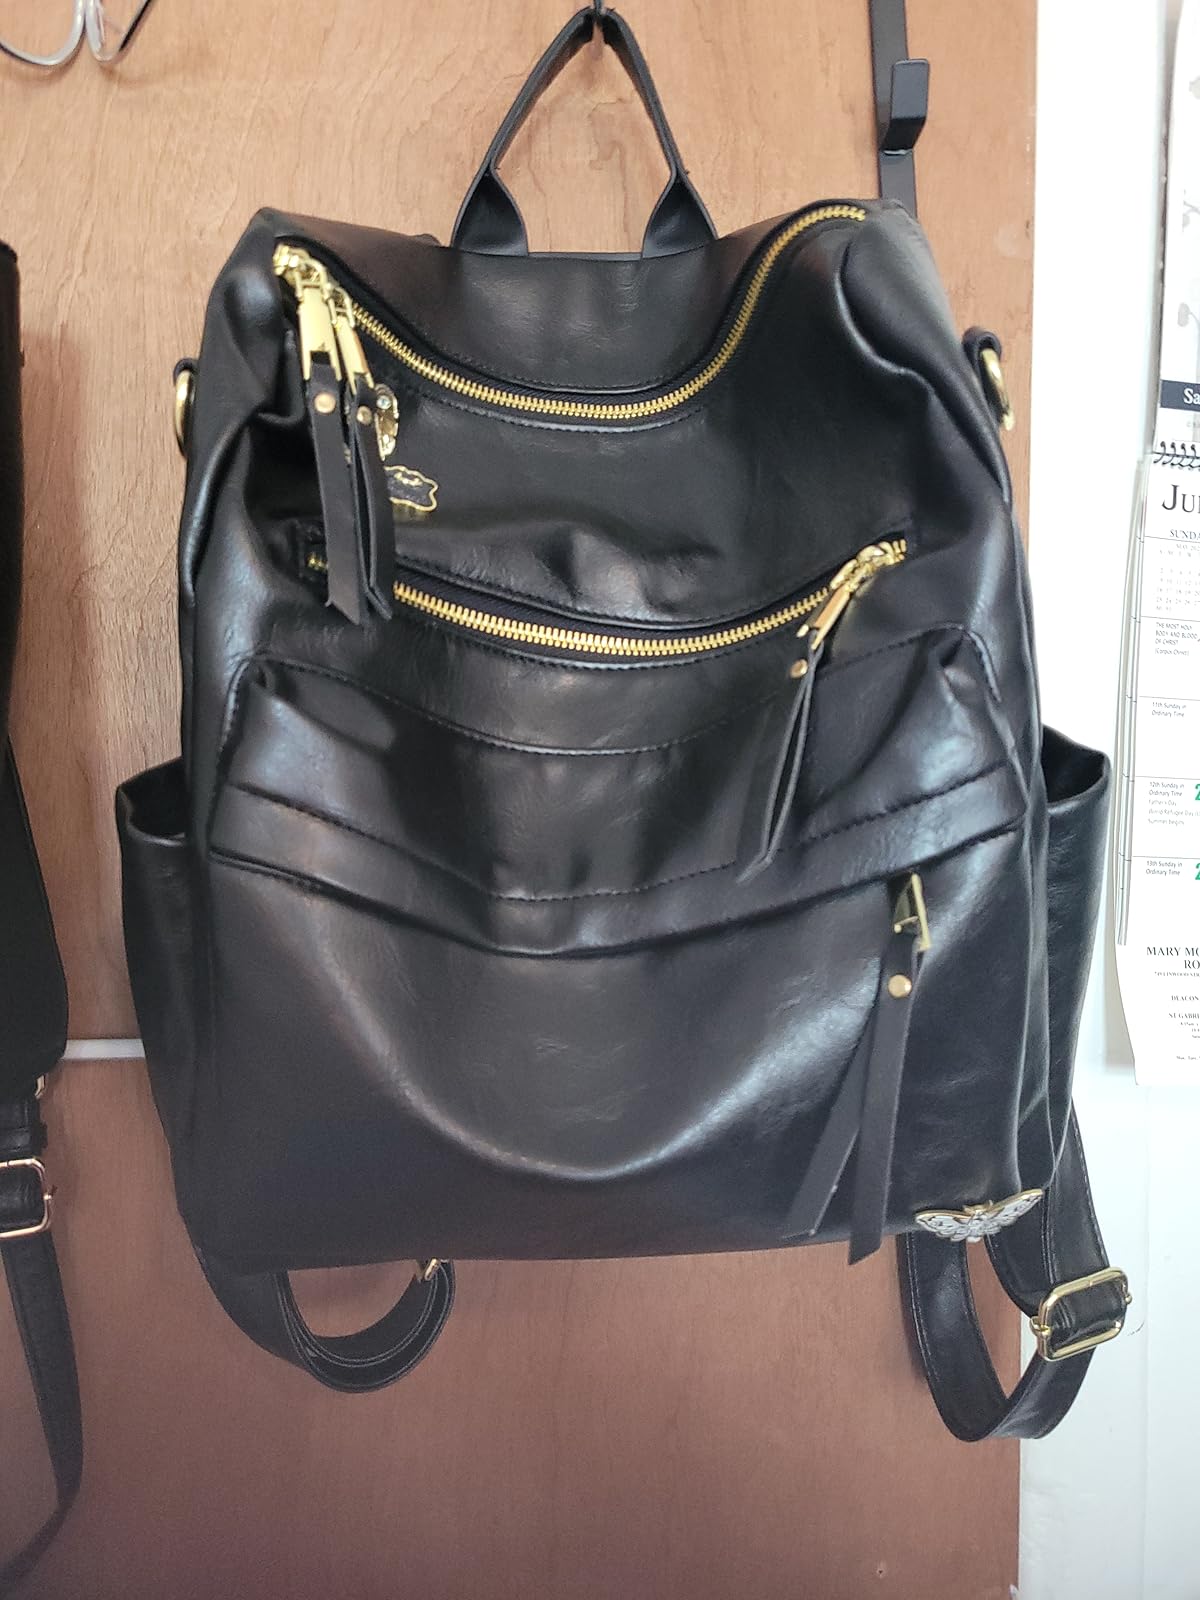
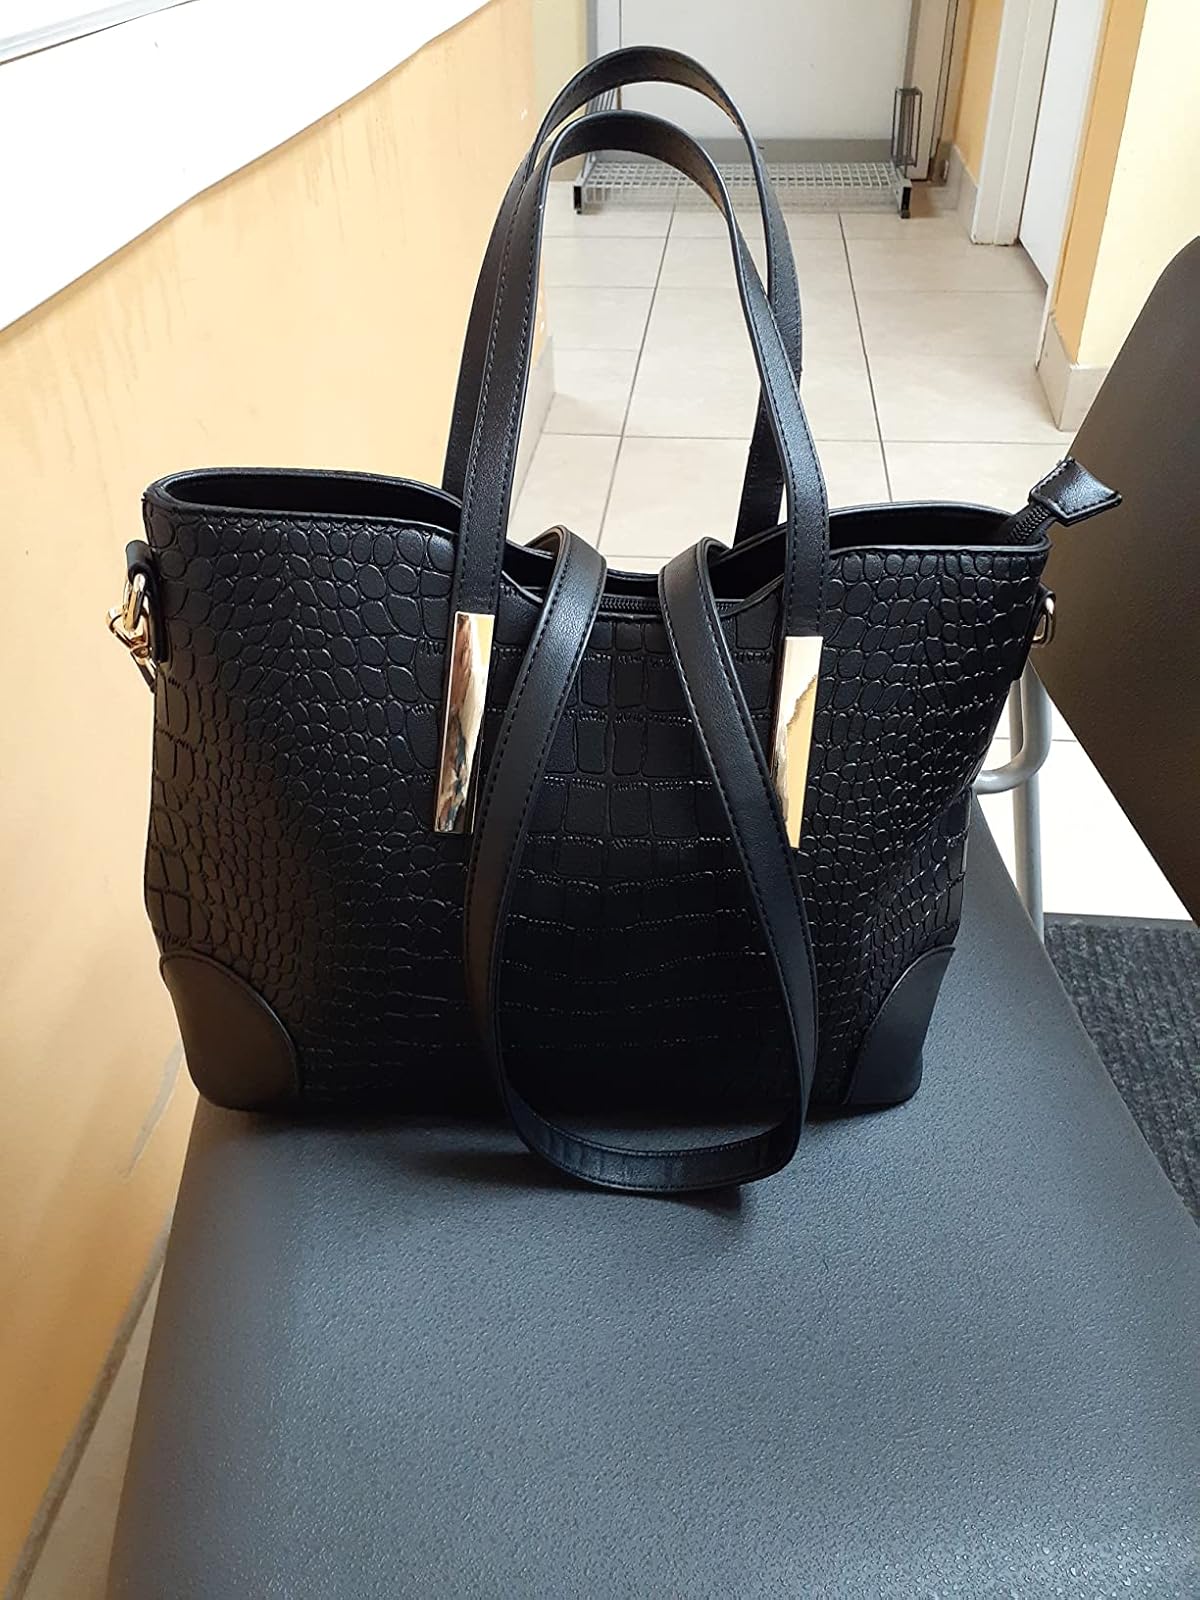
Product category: accessories_handbag
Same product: no